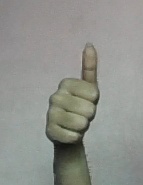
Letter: aleff